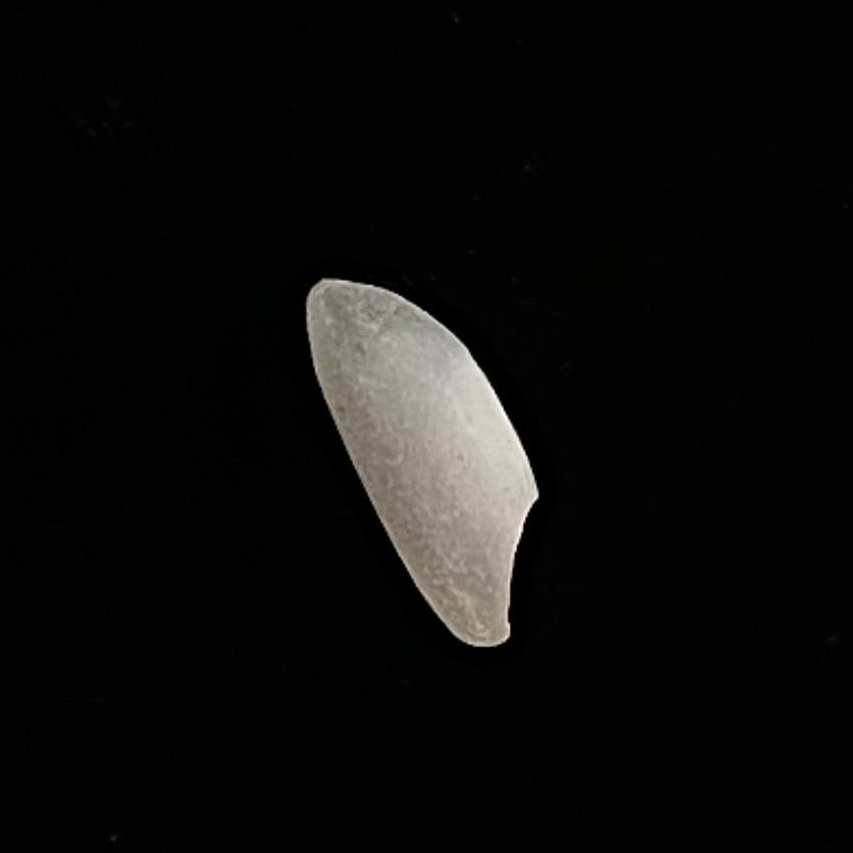
Rice variety: Katari_Polao